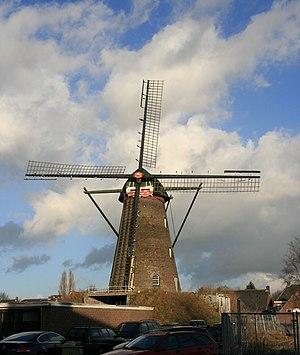
Cet article recense les moulins à vent de la province de Brabant-Septentrional, aux Pays-Bas.